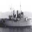
Label: ship